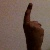
The image shows a hand gesture representing the number 1 in Indian Sign Language.